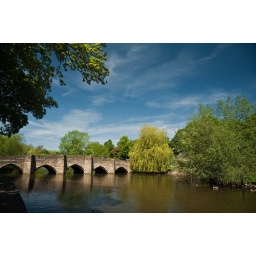
Thirteenth century bridge over the river Wye.